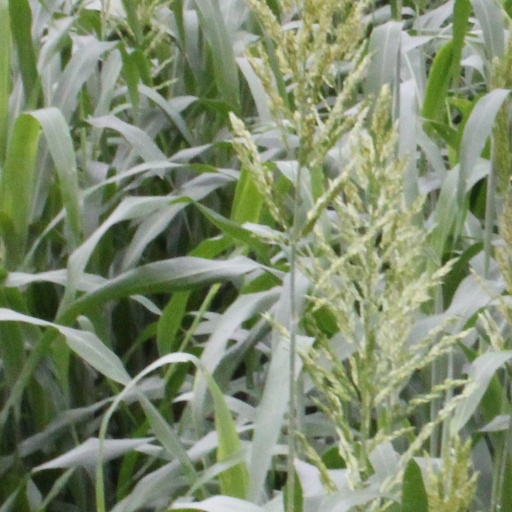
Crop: sorghum